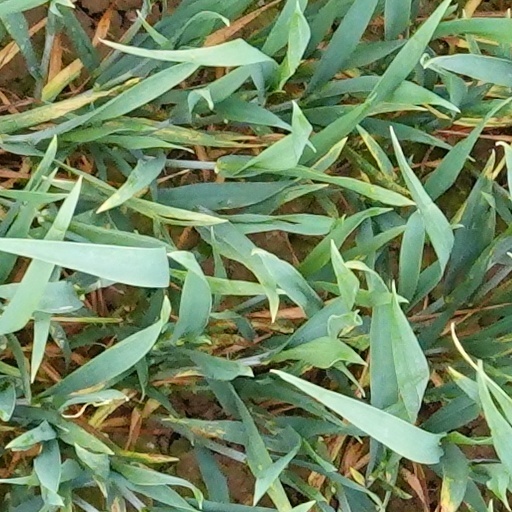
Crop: wheat